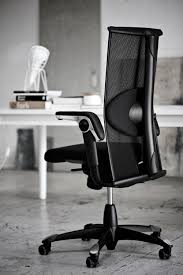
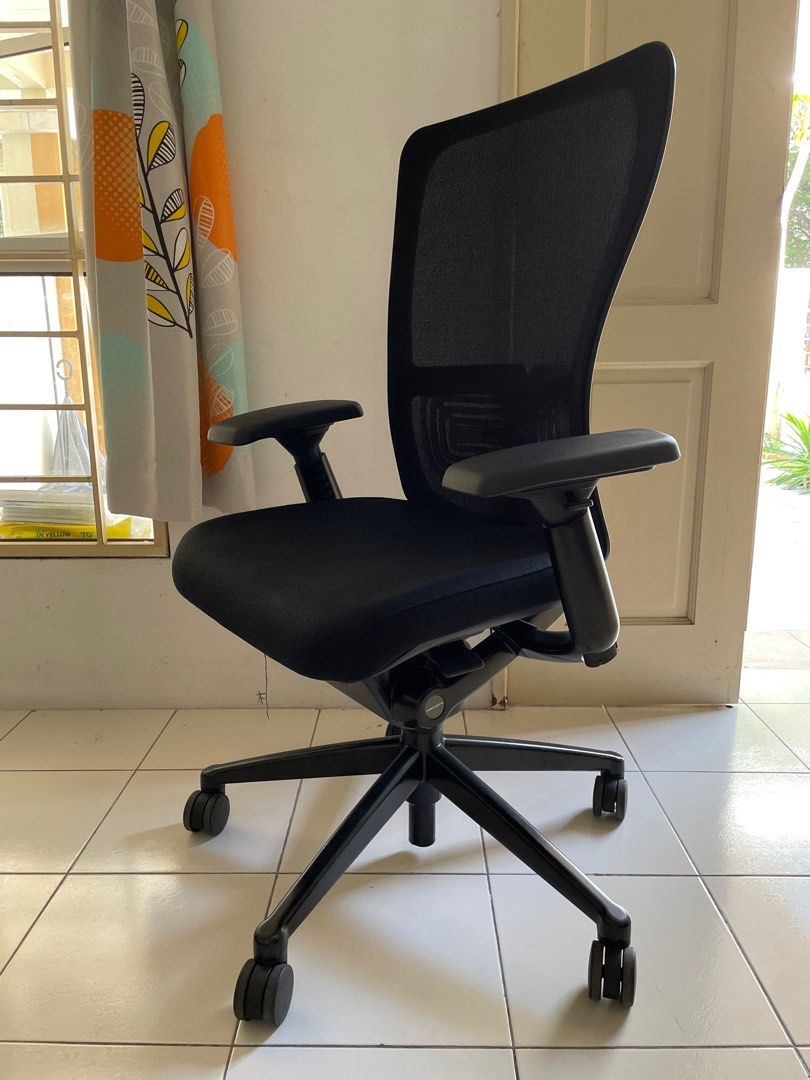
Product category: items_chair
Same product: no